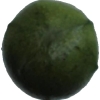
Label: green_avocado